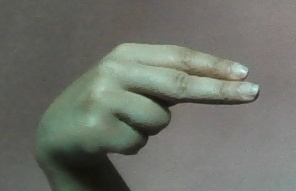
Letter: ain